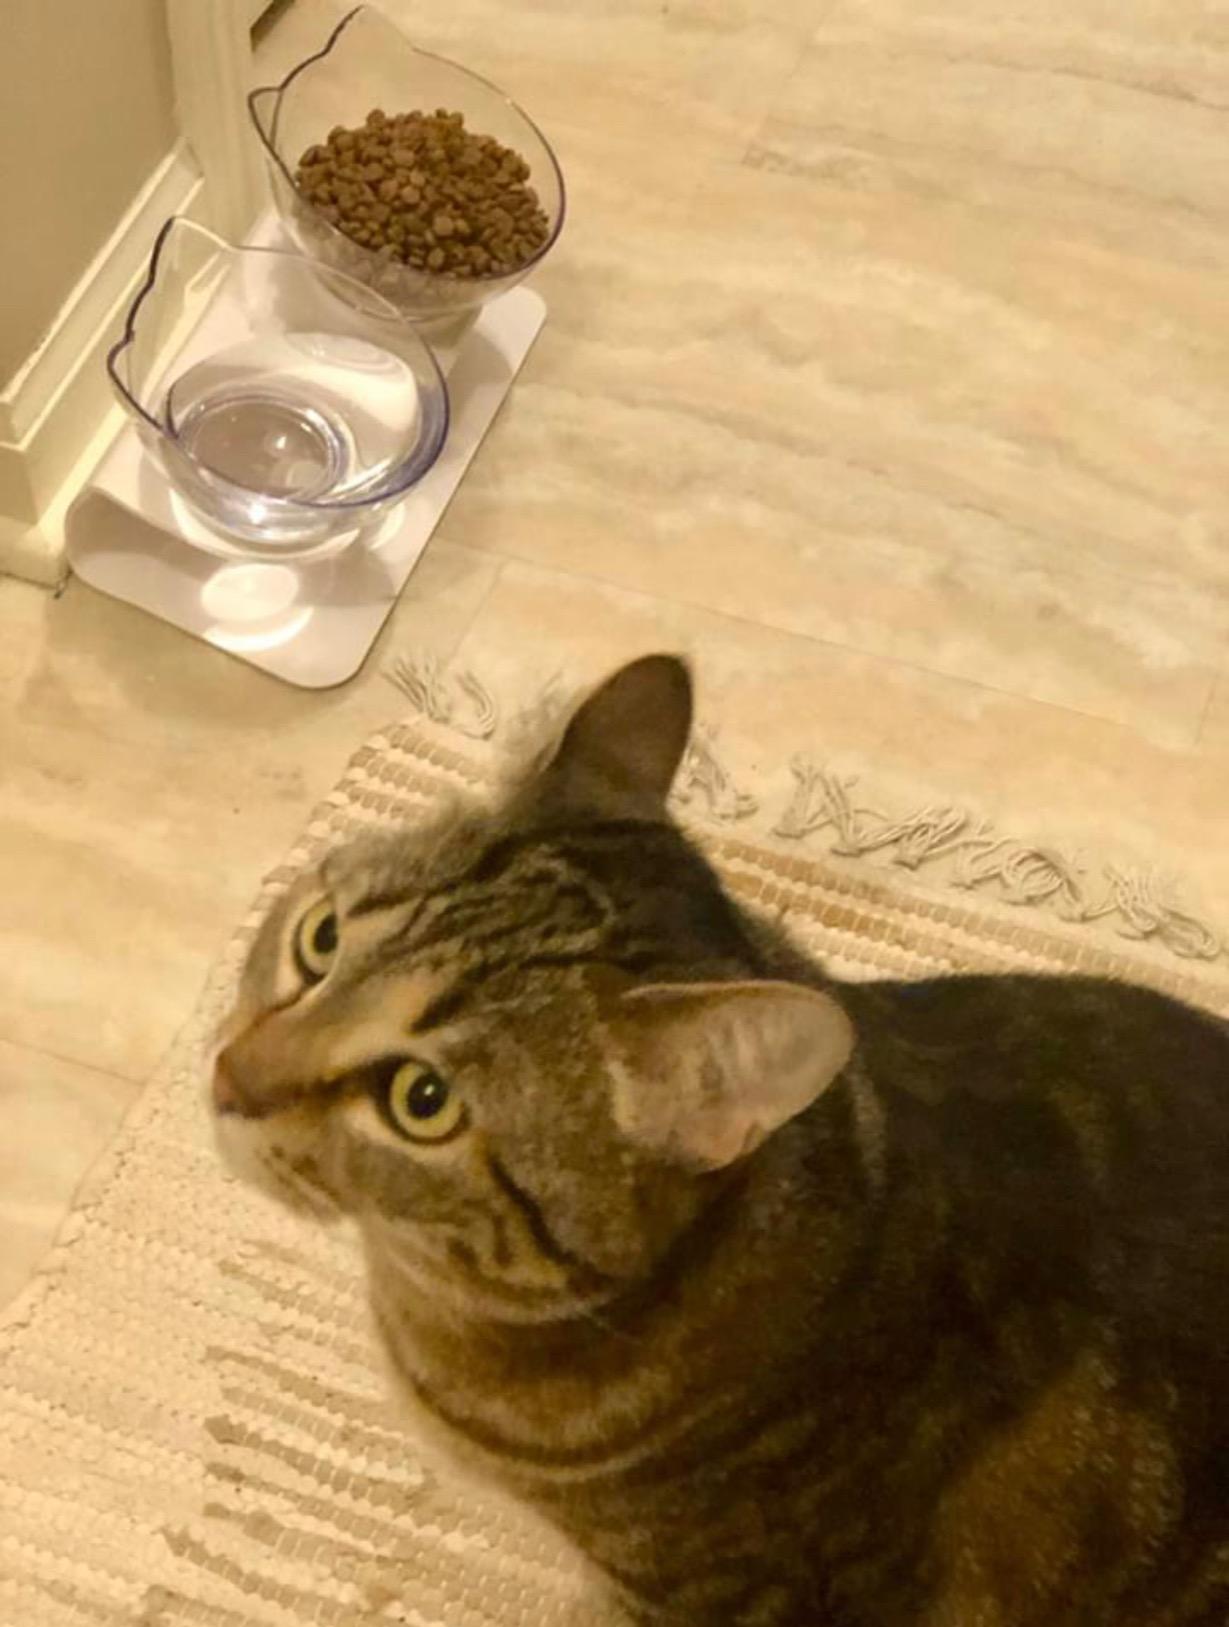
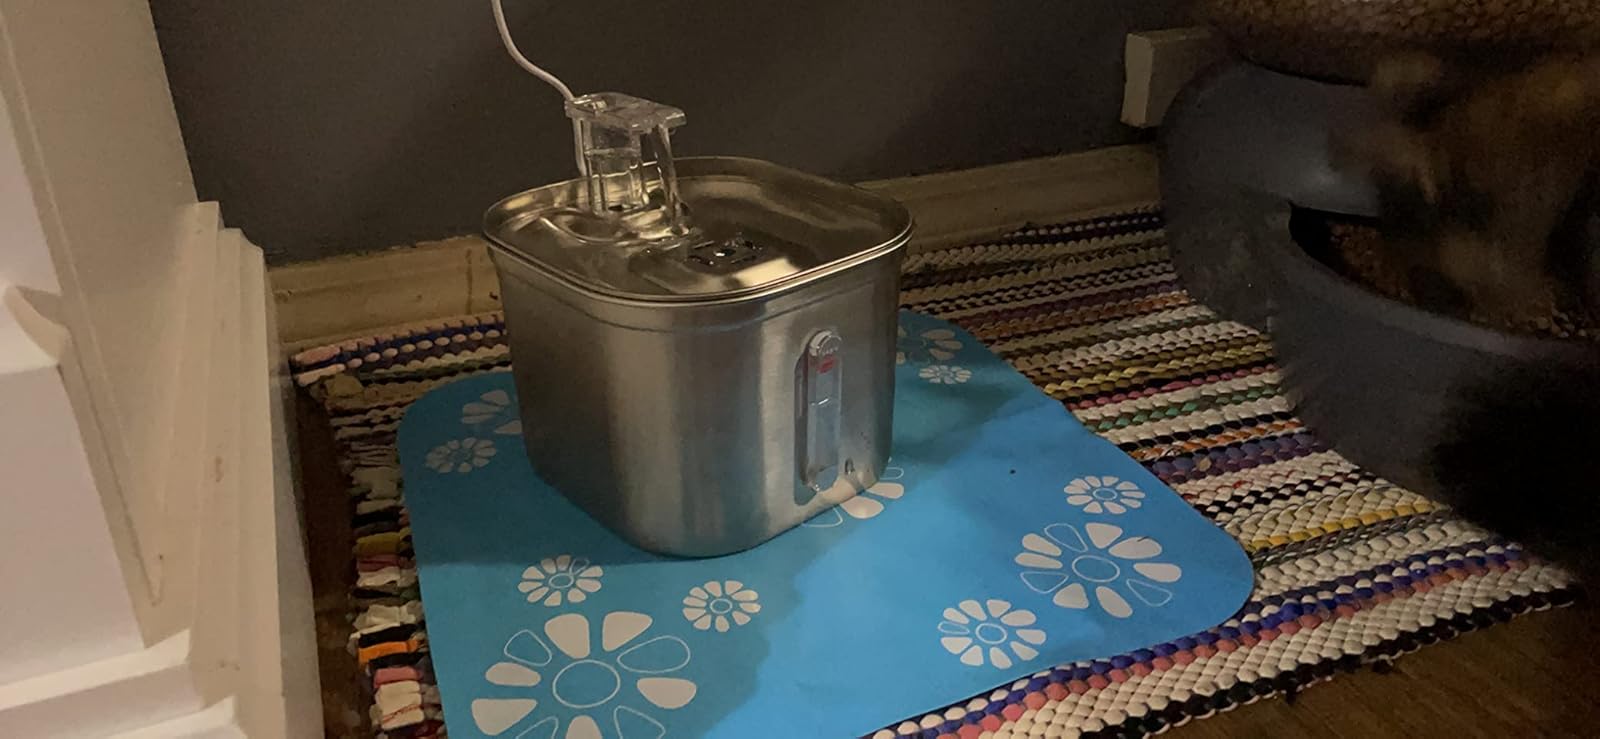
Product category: items_bowl
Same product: no